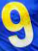
Number: 9